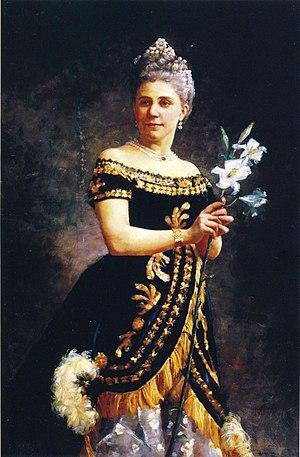
Maria Catharina Wiik, née le 3 août 1853 à Helsinki et morte le 19 juin 1928 à Helsinki, est une artiste peintre finlandaise.
Ida Basilier-Magelssen est une cantatrice finlandaise, qui chanta à la fois dans des concerts de musique et des opéras. Après une période d'activité avec l' Opéra royal de Suède à Stockholm, elle retourna à Helsinki où elle fut particulièrement active en 1876–77, chantant dans 12 opéras différents pour un total de 110 représentations au théâtre finlandais. Elle a également tourné en Allemagne, en France, en Russie et en Grande-Bretagne.